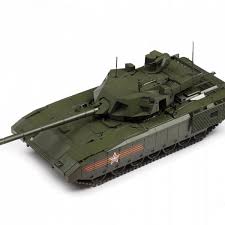
Label: Tank